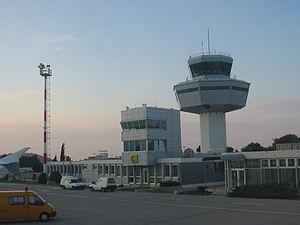
L'aéroport de Dubrovnik est un aéroport international desservant la ville de Dubrovnik et sa région.